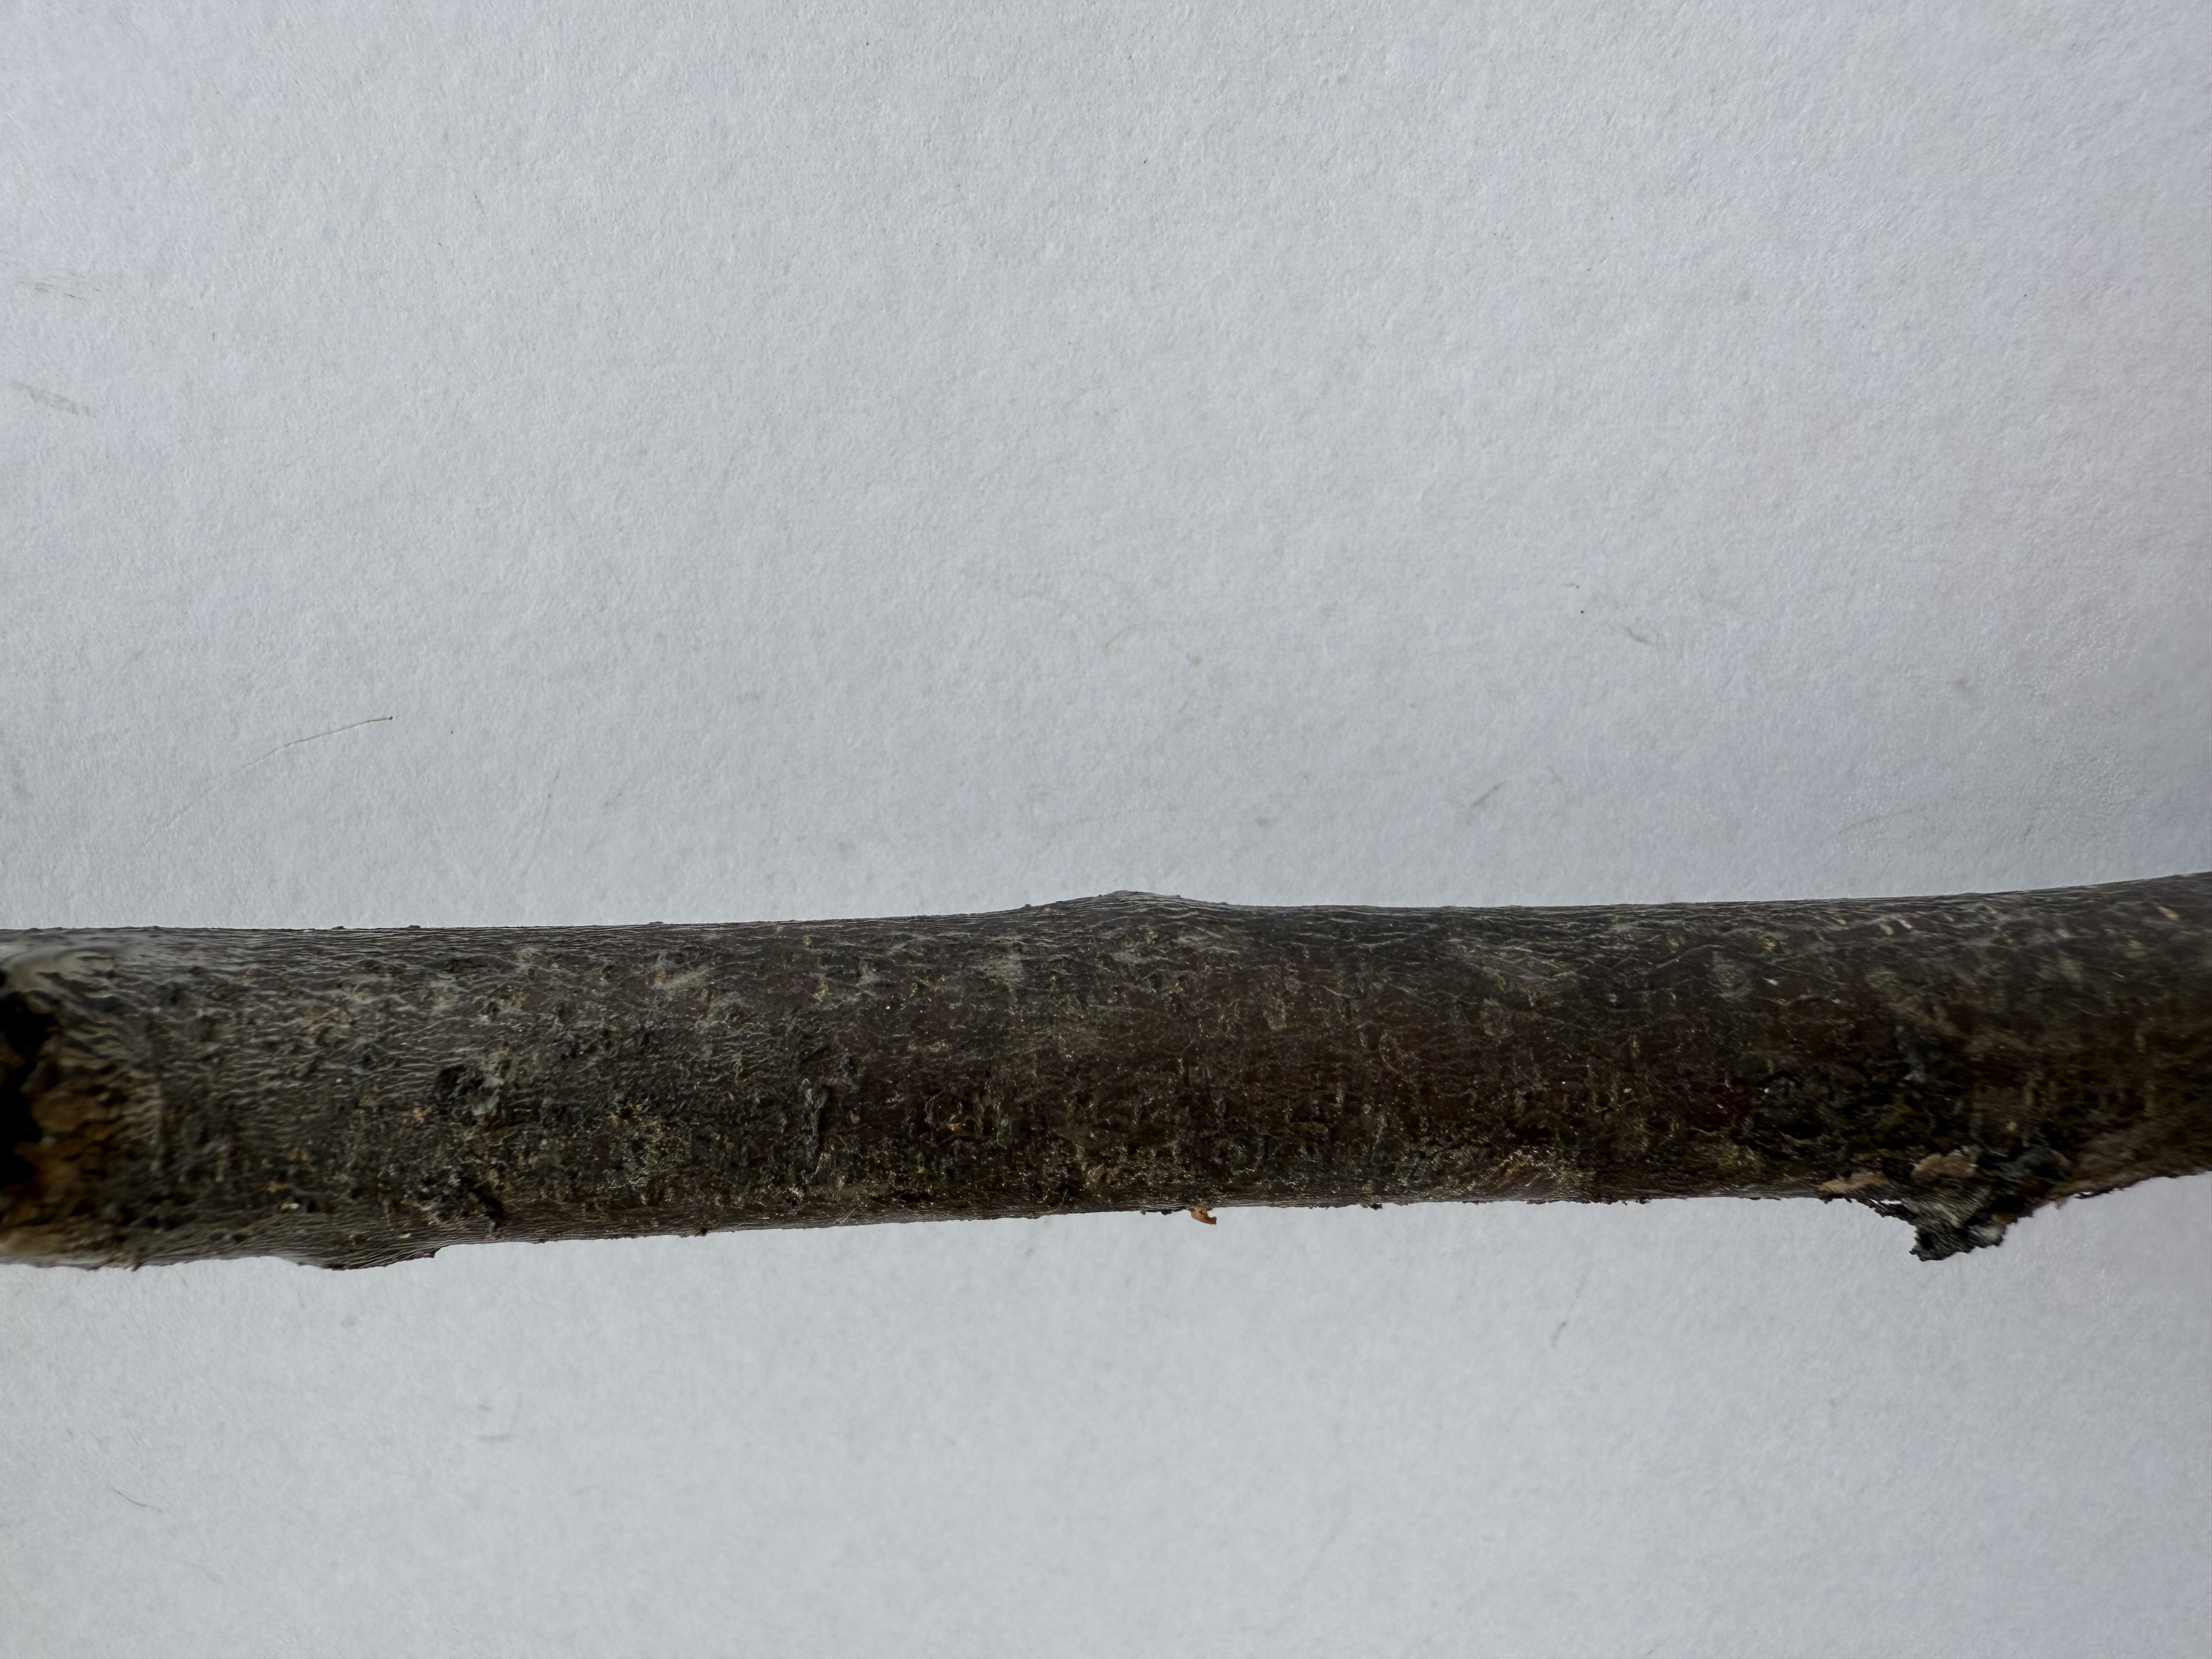
Variety: Murdum Plum